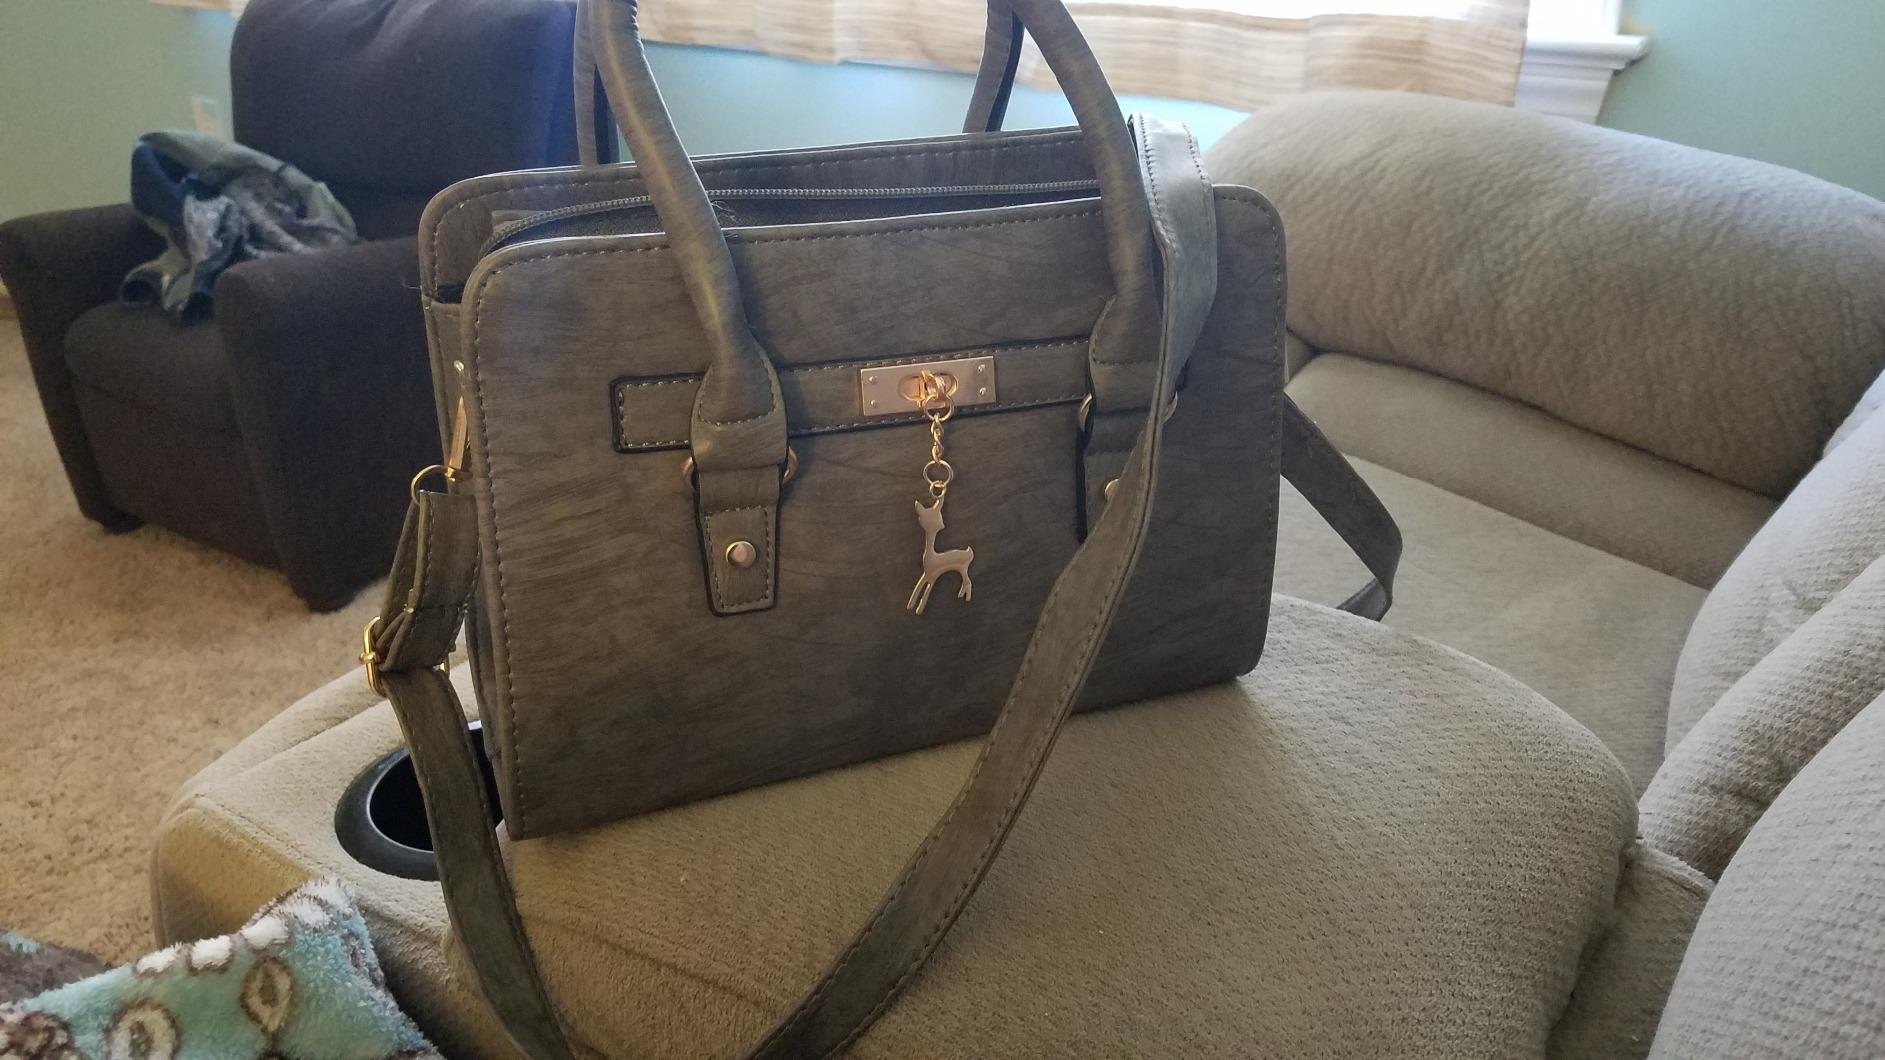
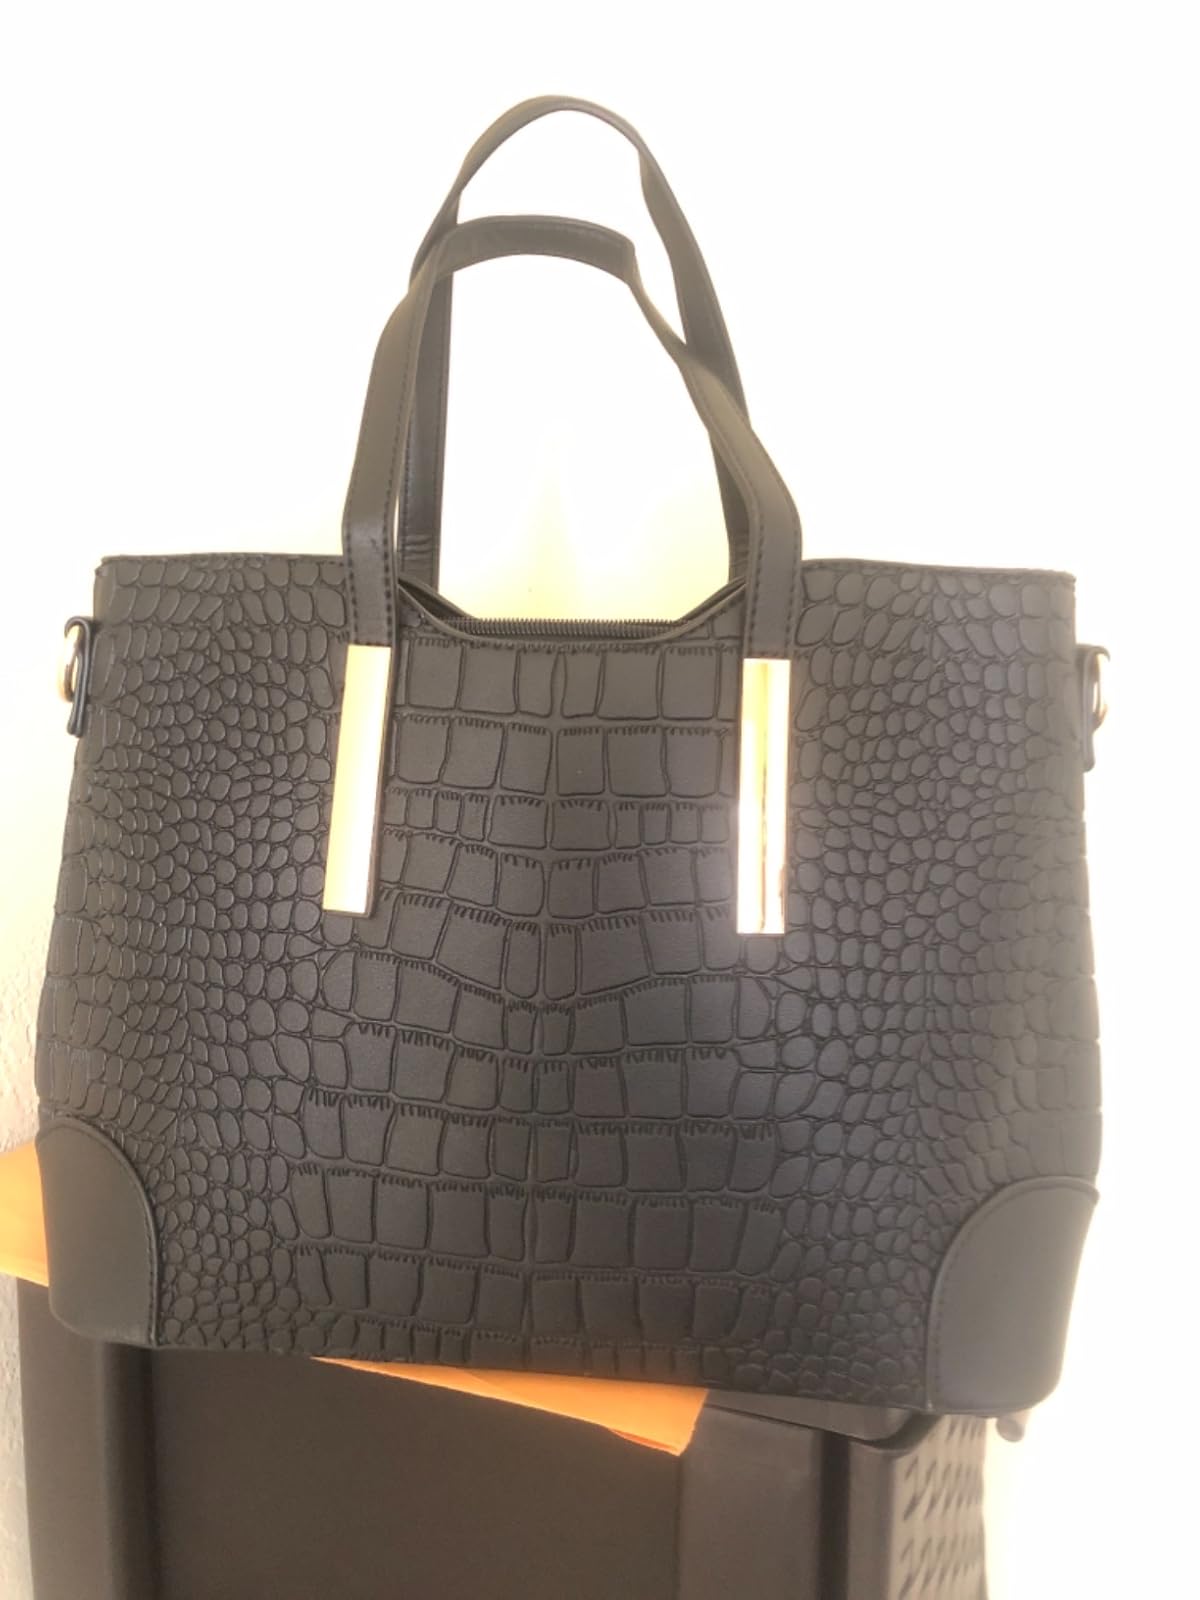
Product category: accessories_handbag
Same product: no